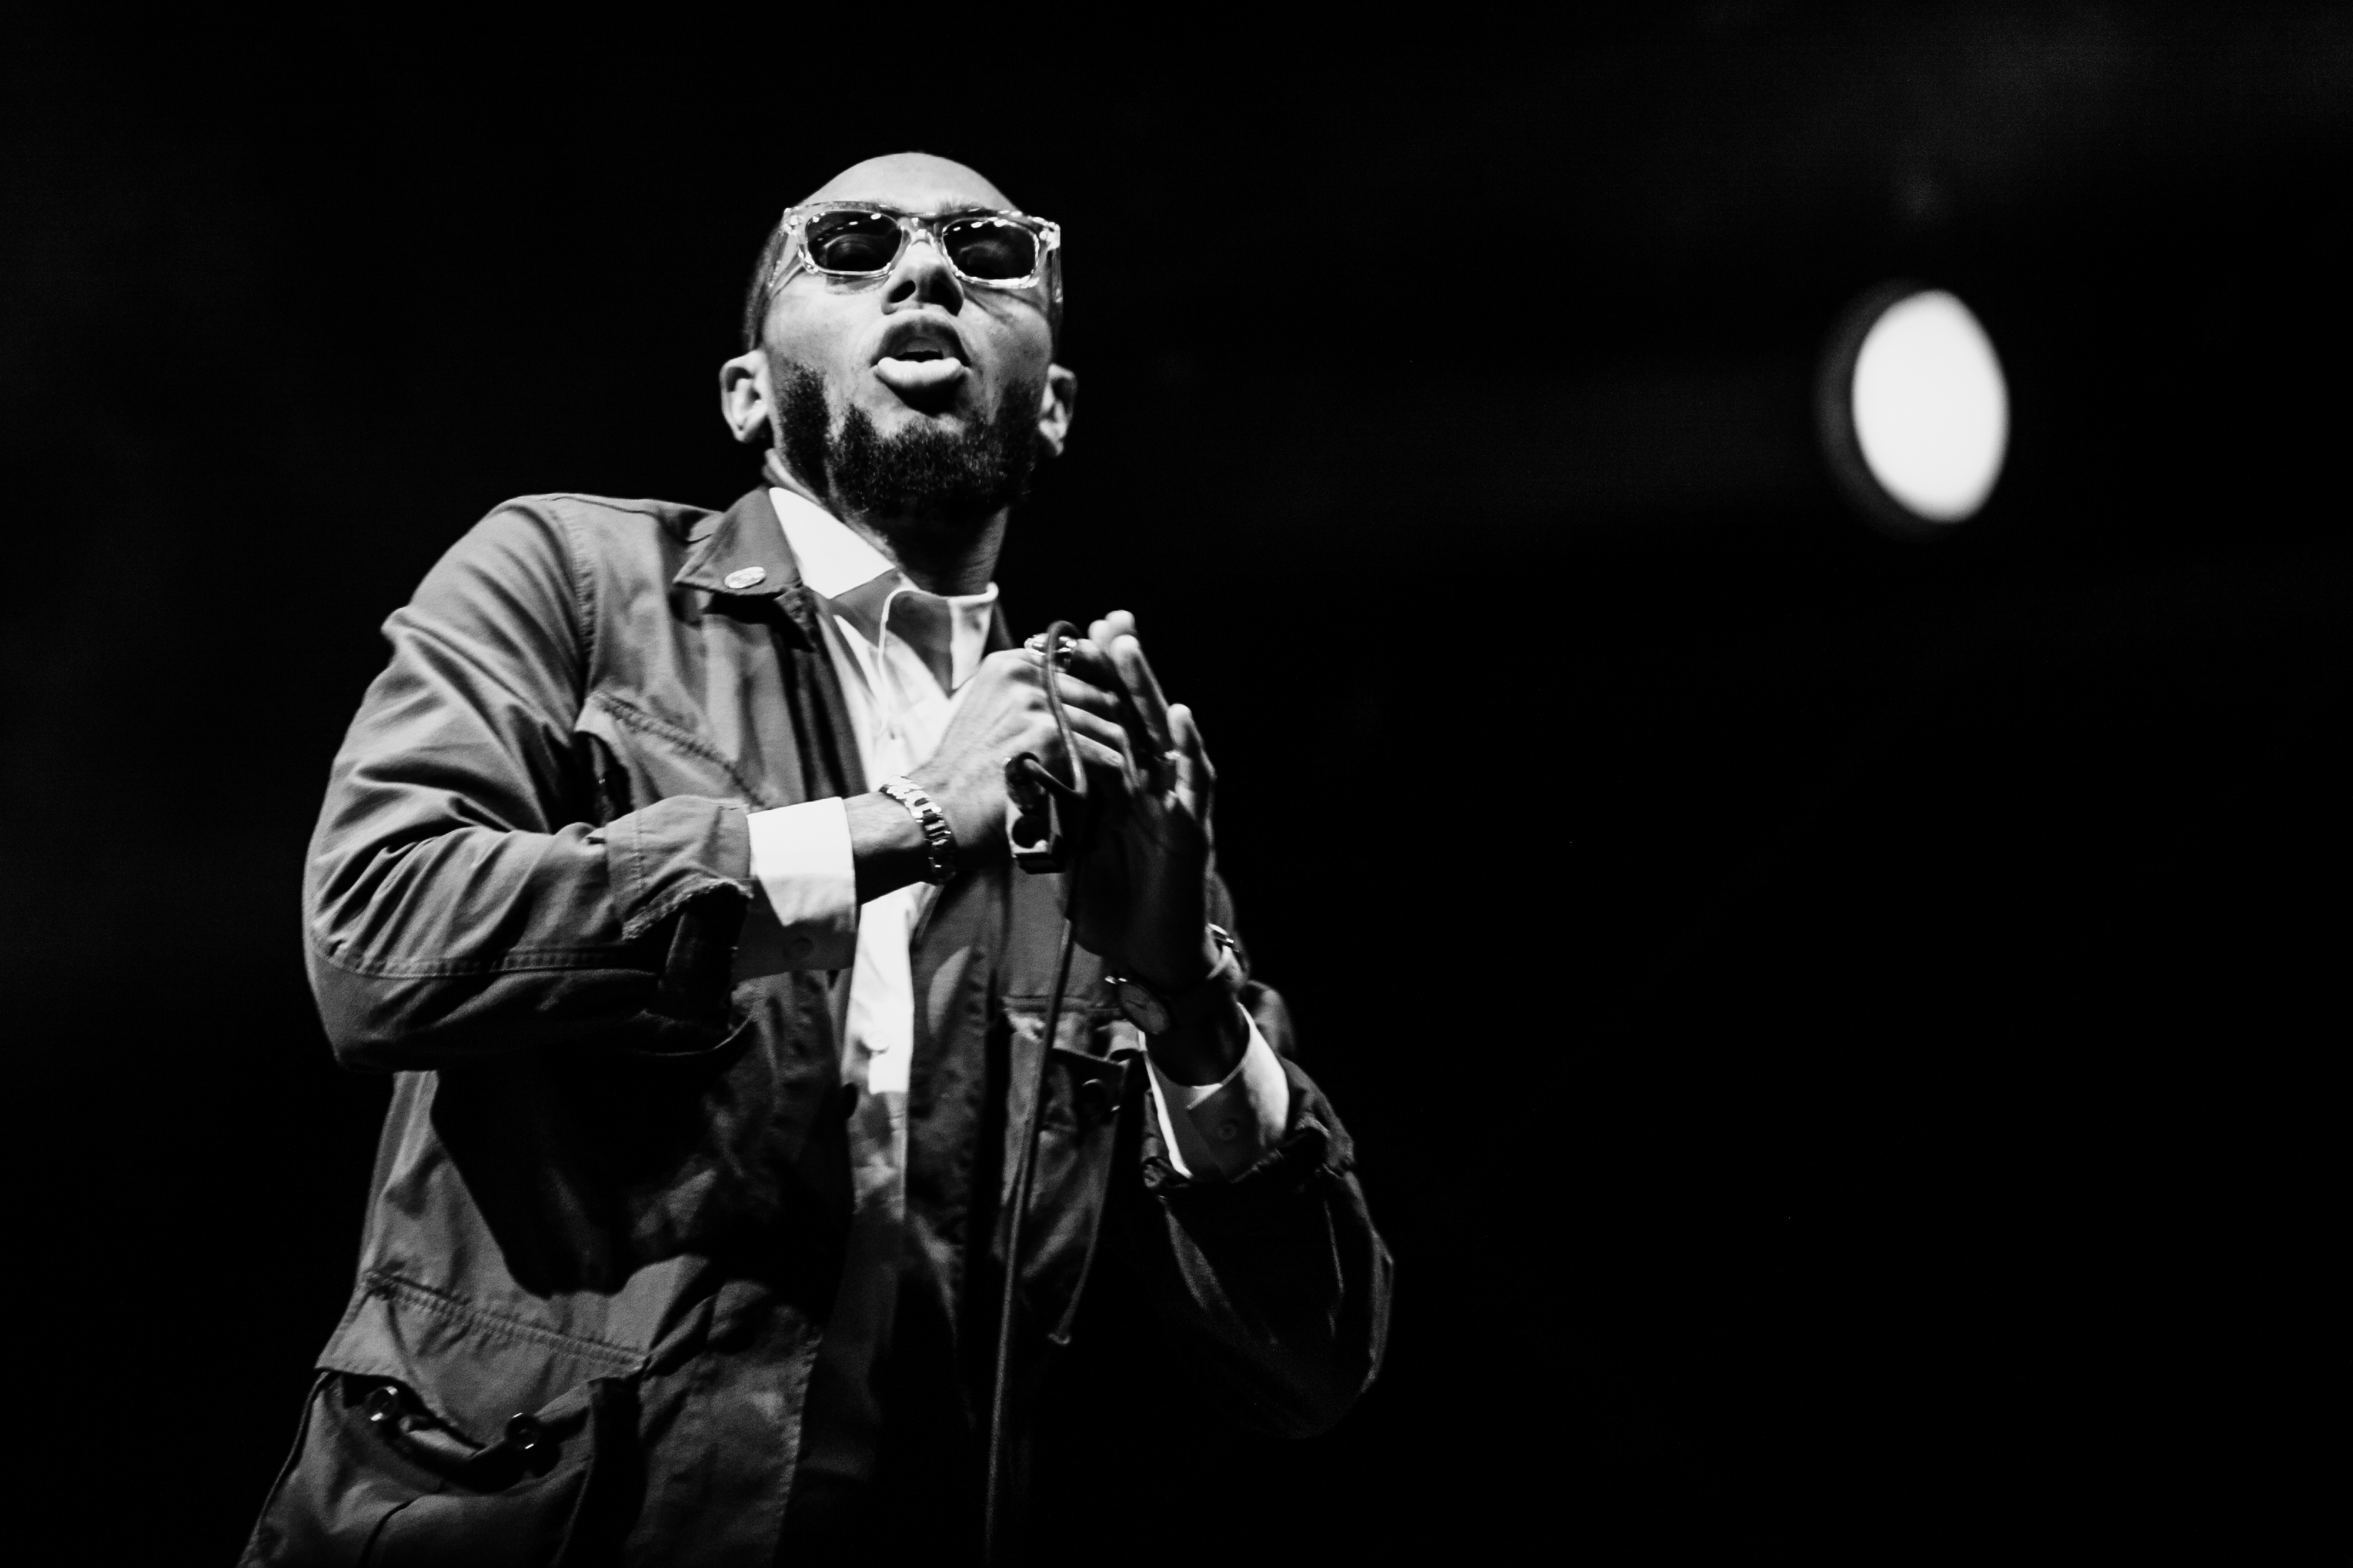
music, black and white, concert, canon, musician, monochrome, performance art, festival, 40d, gig, stage, 2012, talib, kweli, talibkweli, blackstar, dour2012, mos, mosdef, def, performance, bassist, guitarist, entertainment, performing arts, monochrome photography